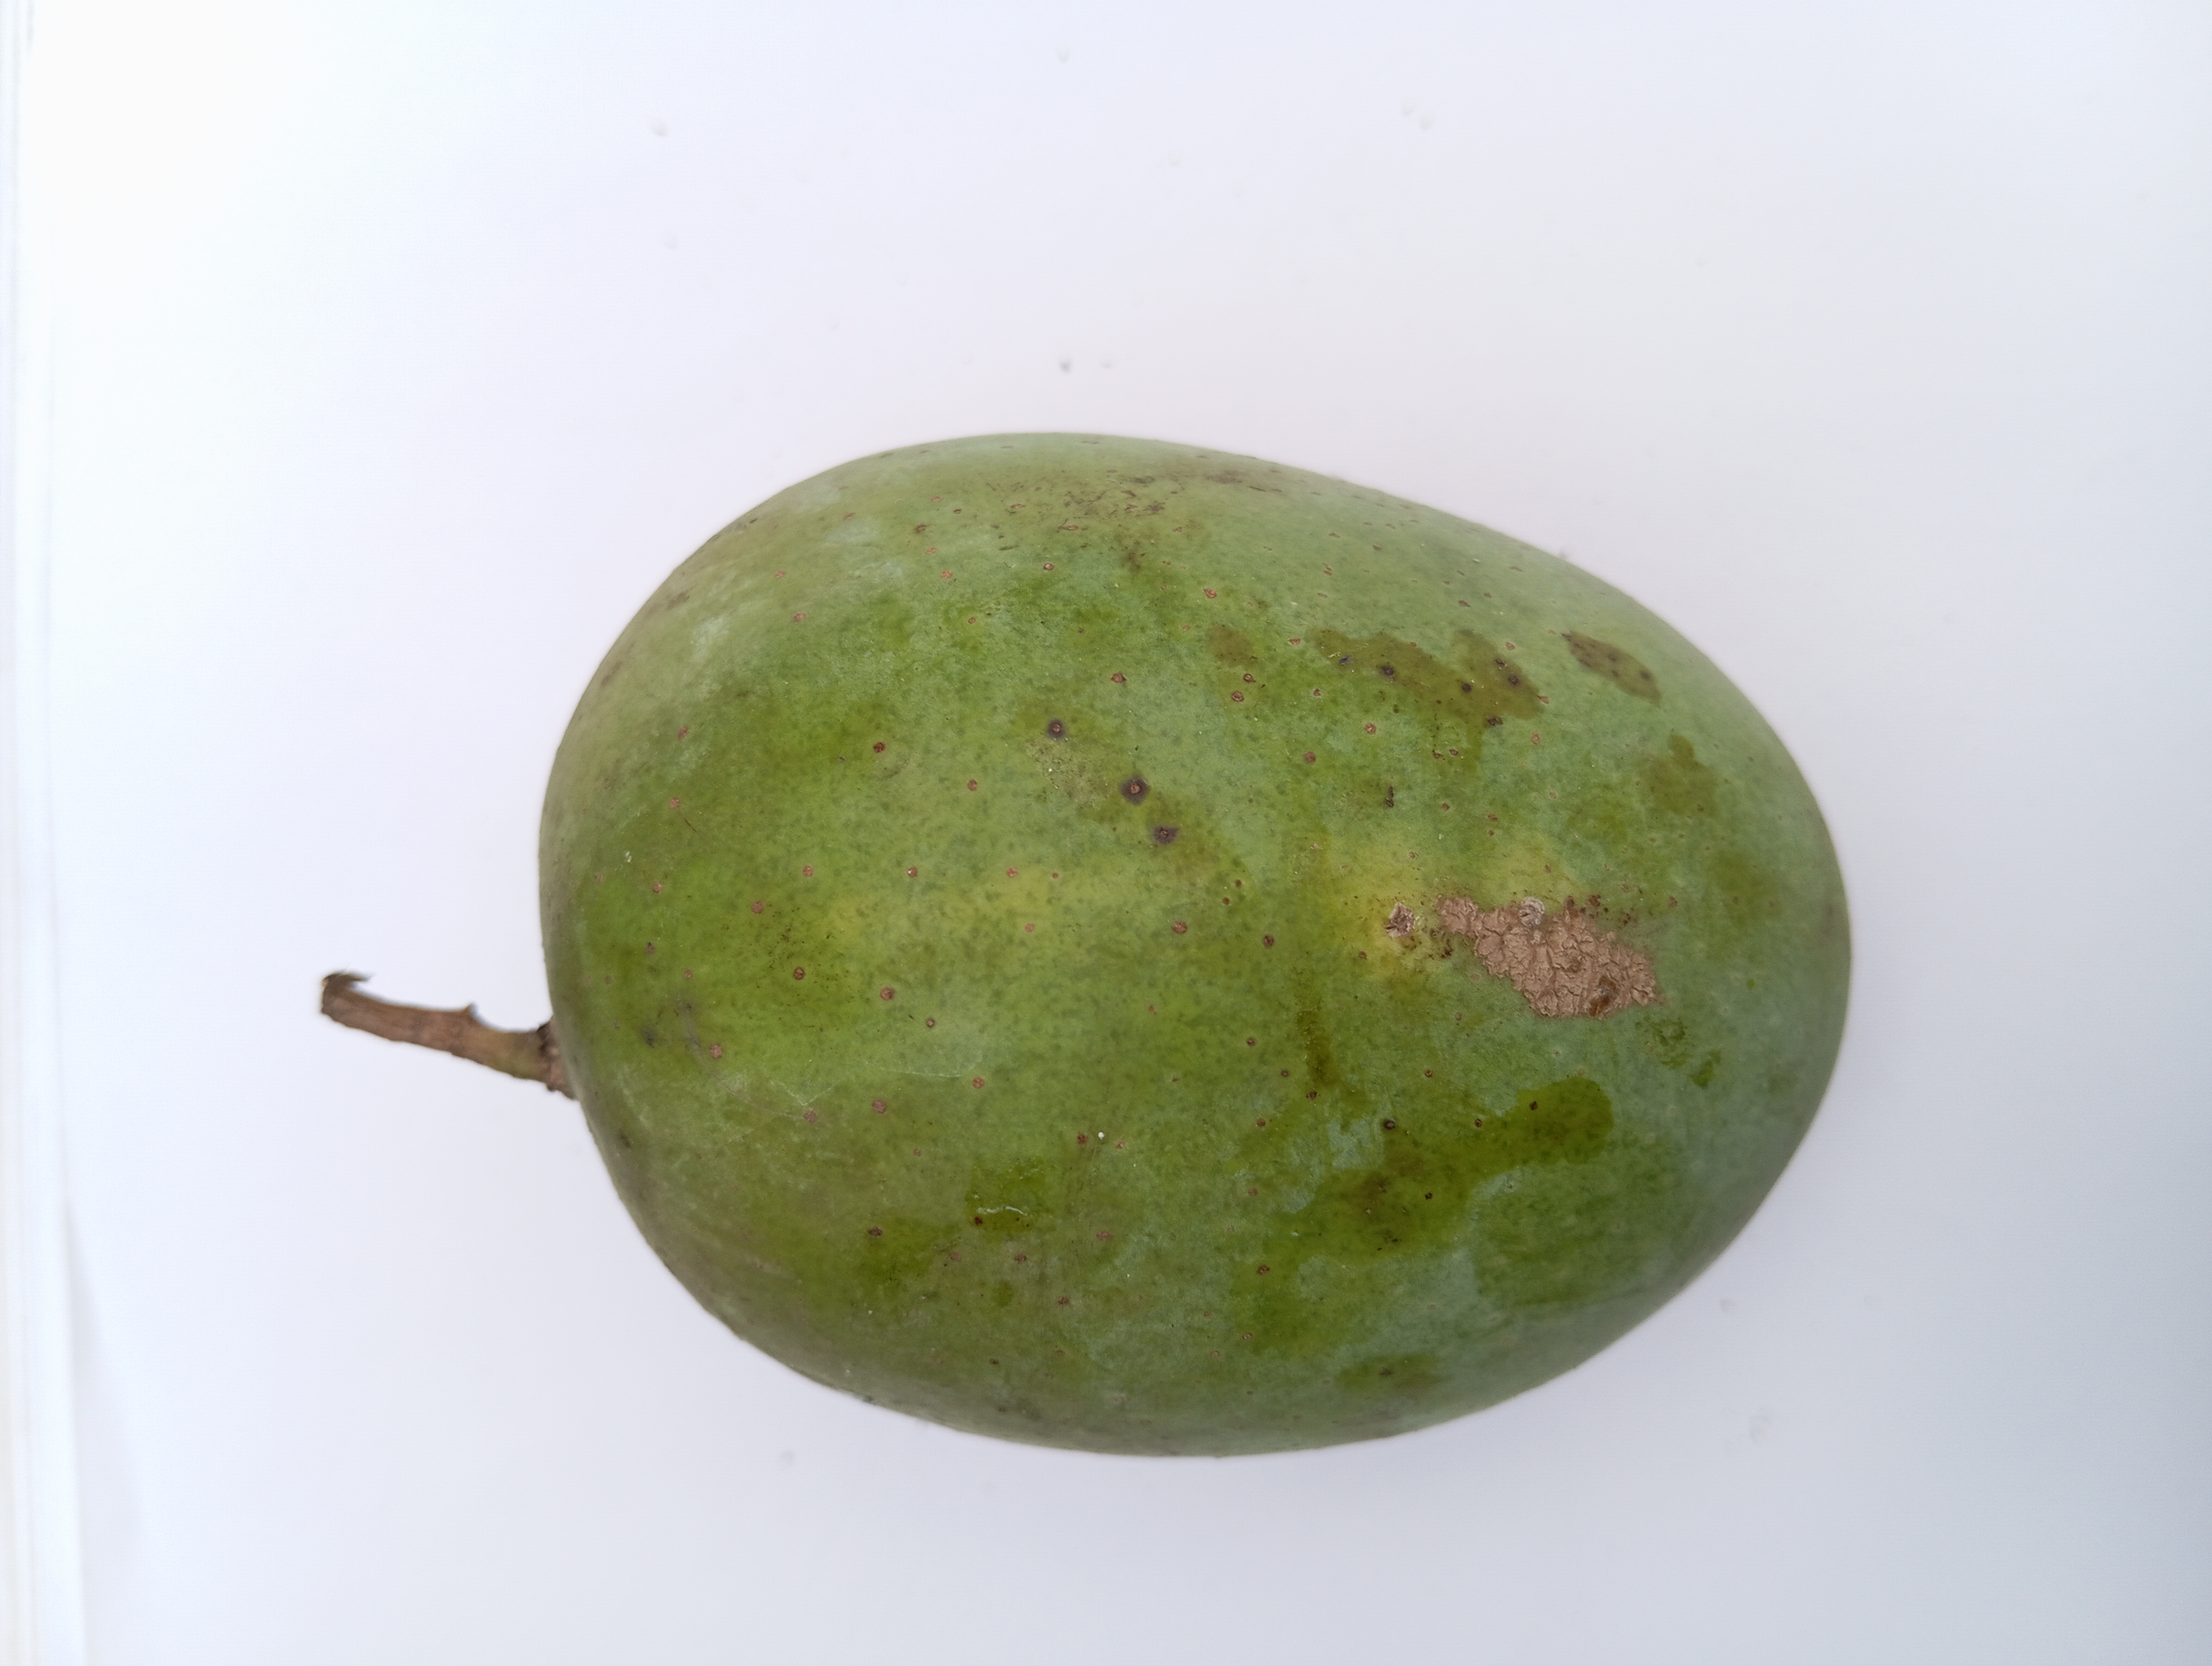
Mango variety: Langra